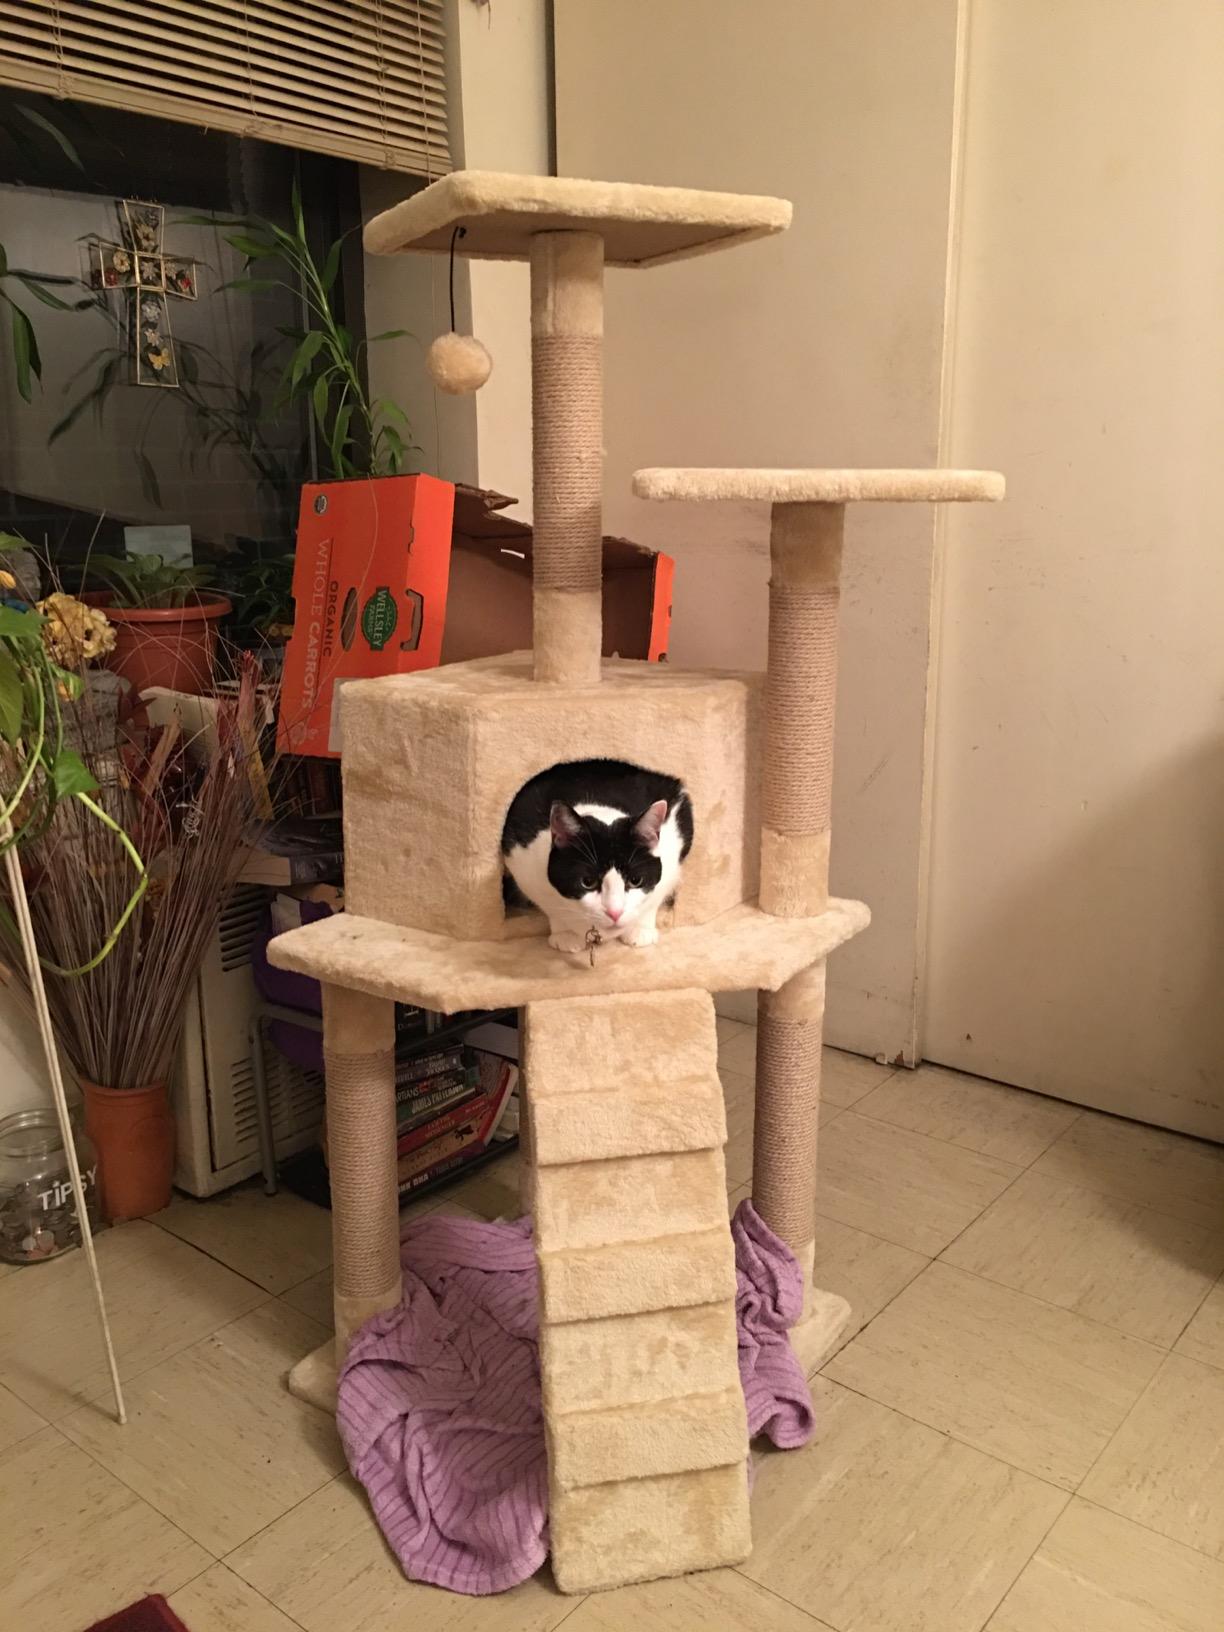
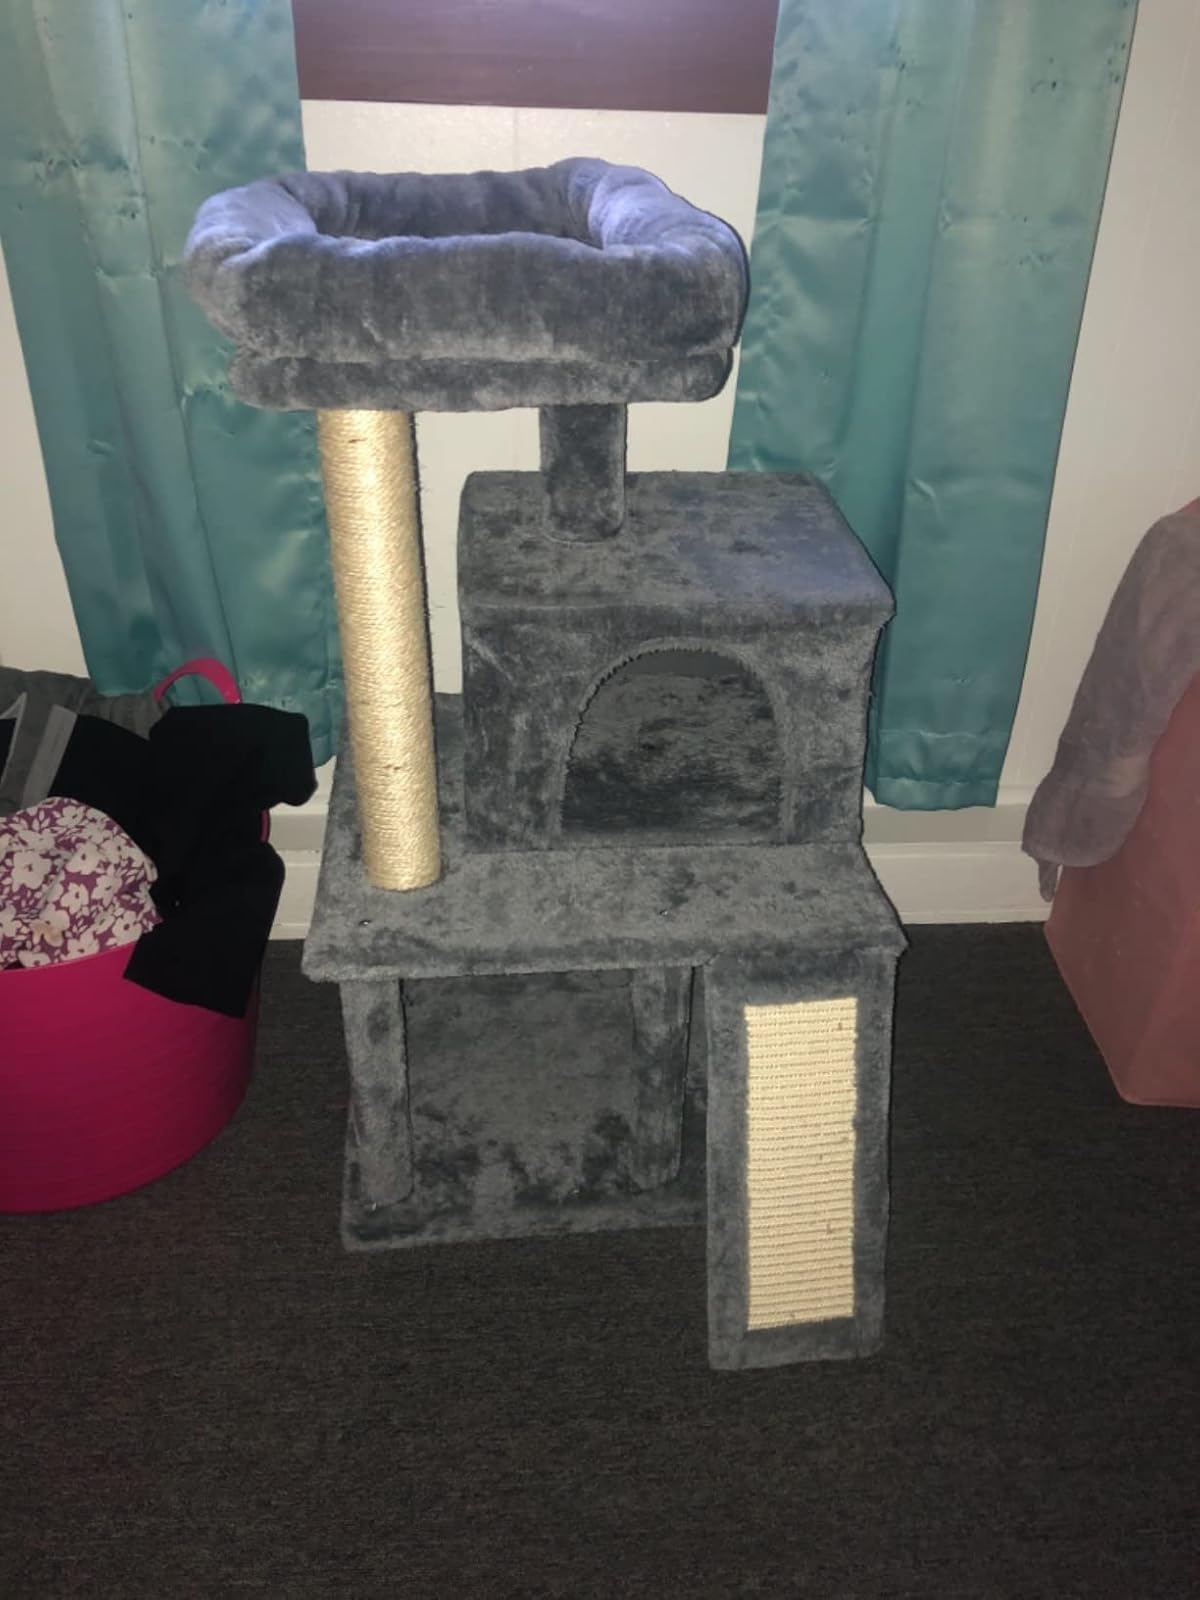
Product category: items_cat tree
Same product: no